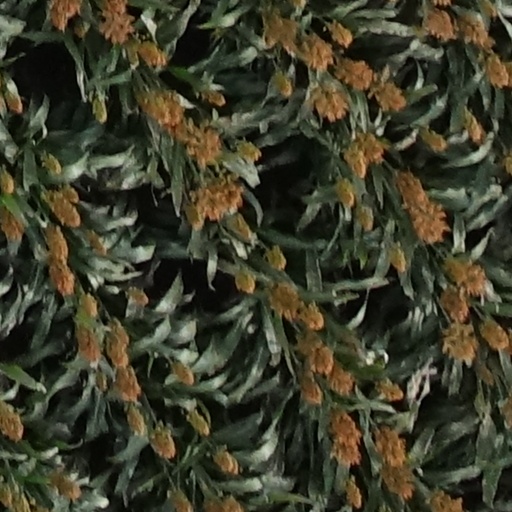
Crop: sorghum